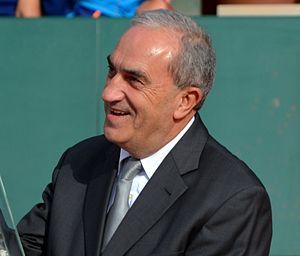
Jean Gachassin à Roland Garros
Michel Crauste, né le 6 juillet 1934 à Saint-Laurent et mort le 2 mai 2019 à Pau, est un joueur de rugby à XV international français qui évolue principalement au poste de troisième ligne aile des années 1950 jusqu'à la fin des années 1960.
André Boniface, né le 14 août 1934 à Montfort-en-Chalosse, est un joueur de rugby à XV international français qui évolue au poste de centre et d'ailier du milieu des années 1950 jusqu'à la fin des années 1960.
Jean Prat, né le 1ᵉʳ août 1923 à Lourdes et mort le 25 février 2005 à Tarbes, est un joueur de rugby à XV international français, devenu ensuite entraîneur. Il évolue durant sa carrière de joueur, de 1944 à 1959, au poste de troisième ligne aile, où il est régulièrement buteur.
Jean Gachassin, né le 23 décembre 1941 à Bagnères-de-Bigorre, est un joueur de rugby à XV international français, devenu ensuite président de la Fédération française de tennis de 2009 à 2017. Il évolue durant sa carrière de joueur, de 1960 à 1978, au poste de demi d'ouverture après avoir débuté ailier. Il joue également à l'arrière ou au centre.
Christian Darrouy, né le 13 janvier 1937 à Pouydesseaux, est un joueur de rugby à XV international français qui évolue au poste d'ailier du milieu des années 1950 jusqu'à la fin des années 1960.
Alfred Roques, né le 17 février 1925 à Cazes-Mondenard dans le Tarn-et-Garonne, mort le 7 novembre 2004 à Cahors dans le Lot, est un joueur de rugby à XV international français qui évolue au poste de pilier droit du milieu des années 1950 jusqu'au milieu des années 1960.